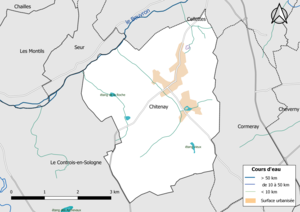
Carte du réseau hydrographique de la commune de fr:Chitenay (Loir-et-Cher, France).
Chitenay est une commune française située dans le département de Loir-et-Cher, en région Centre-Val de Loire.